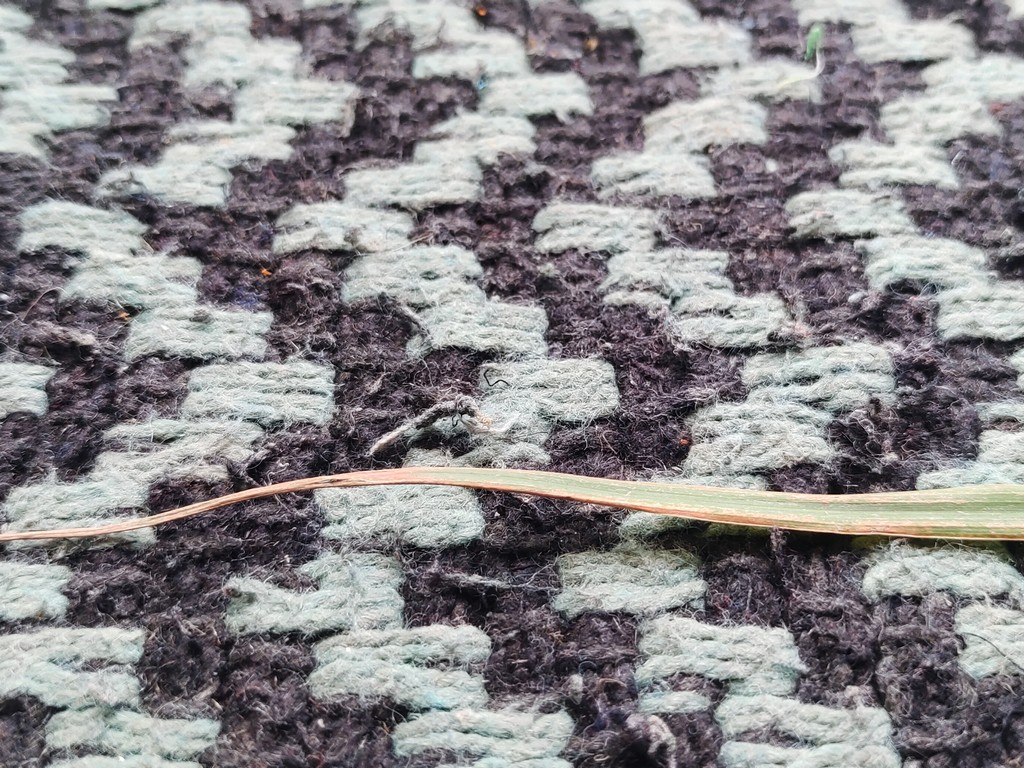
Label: Unhealthy